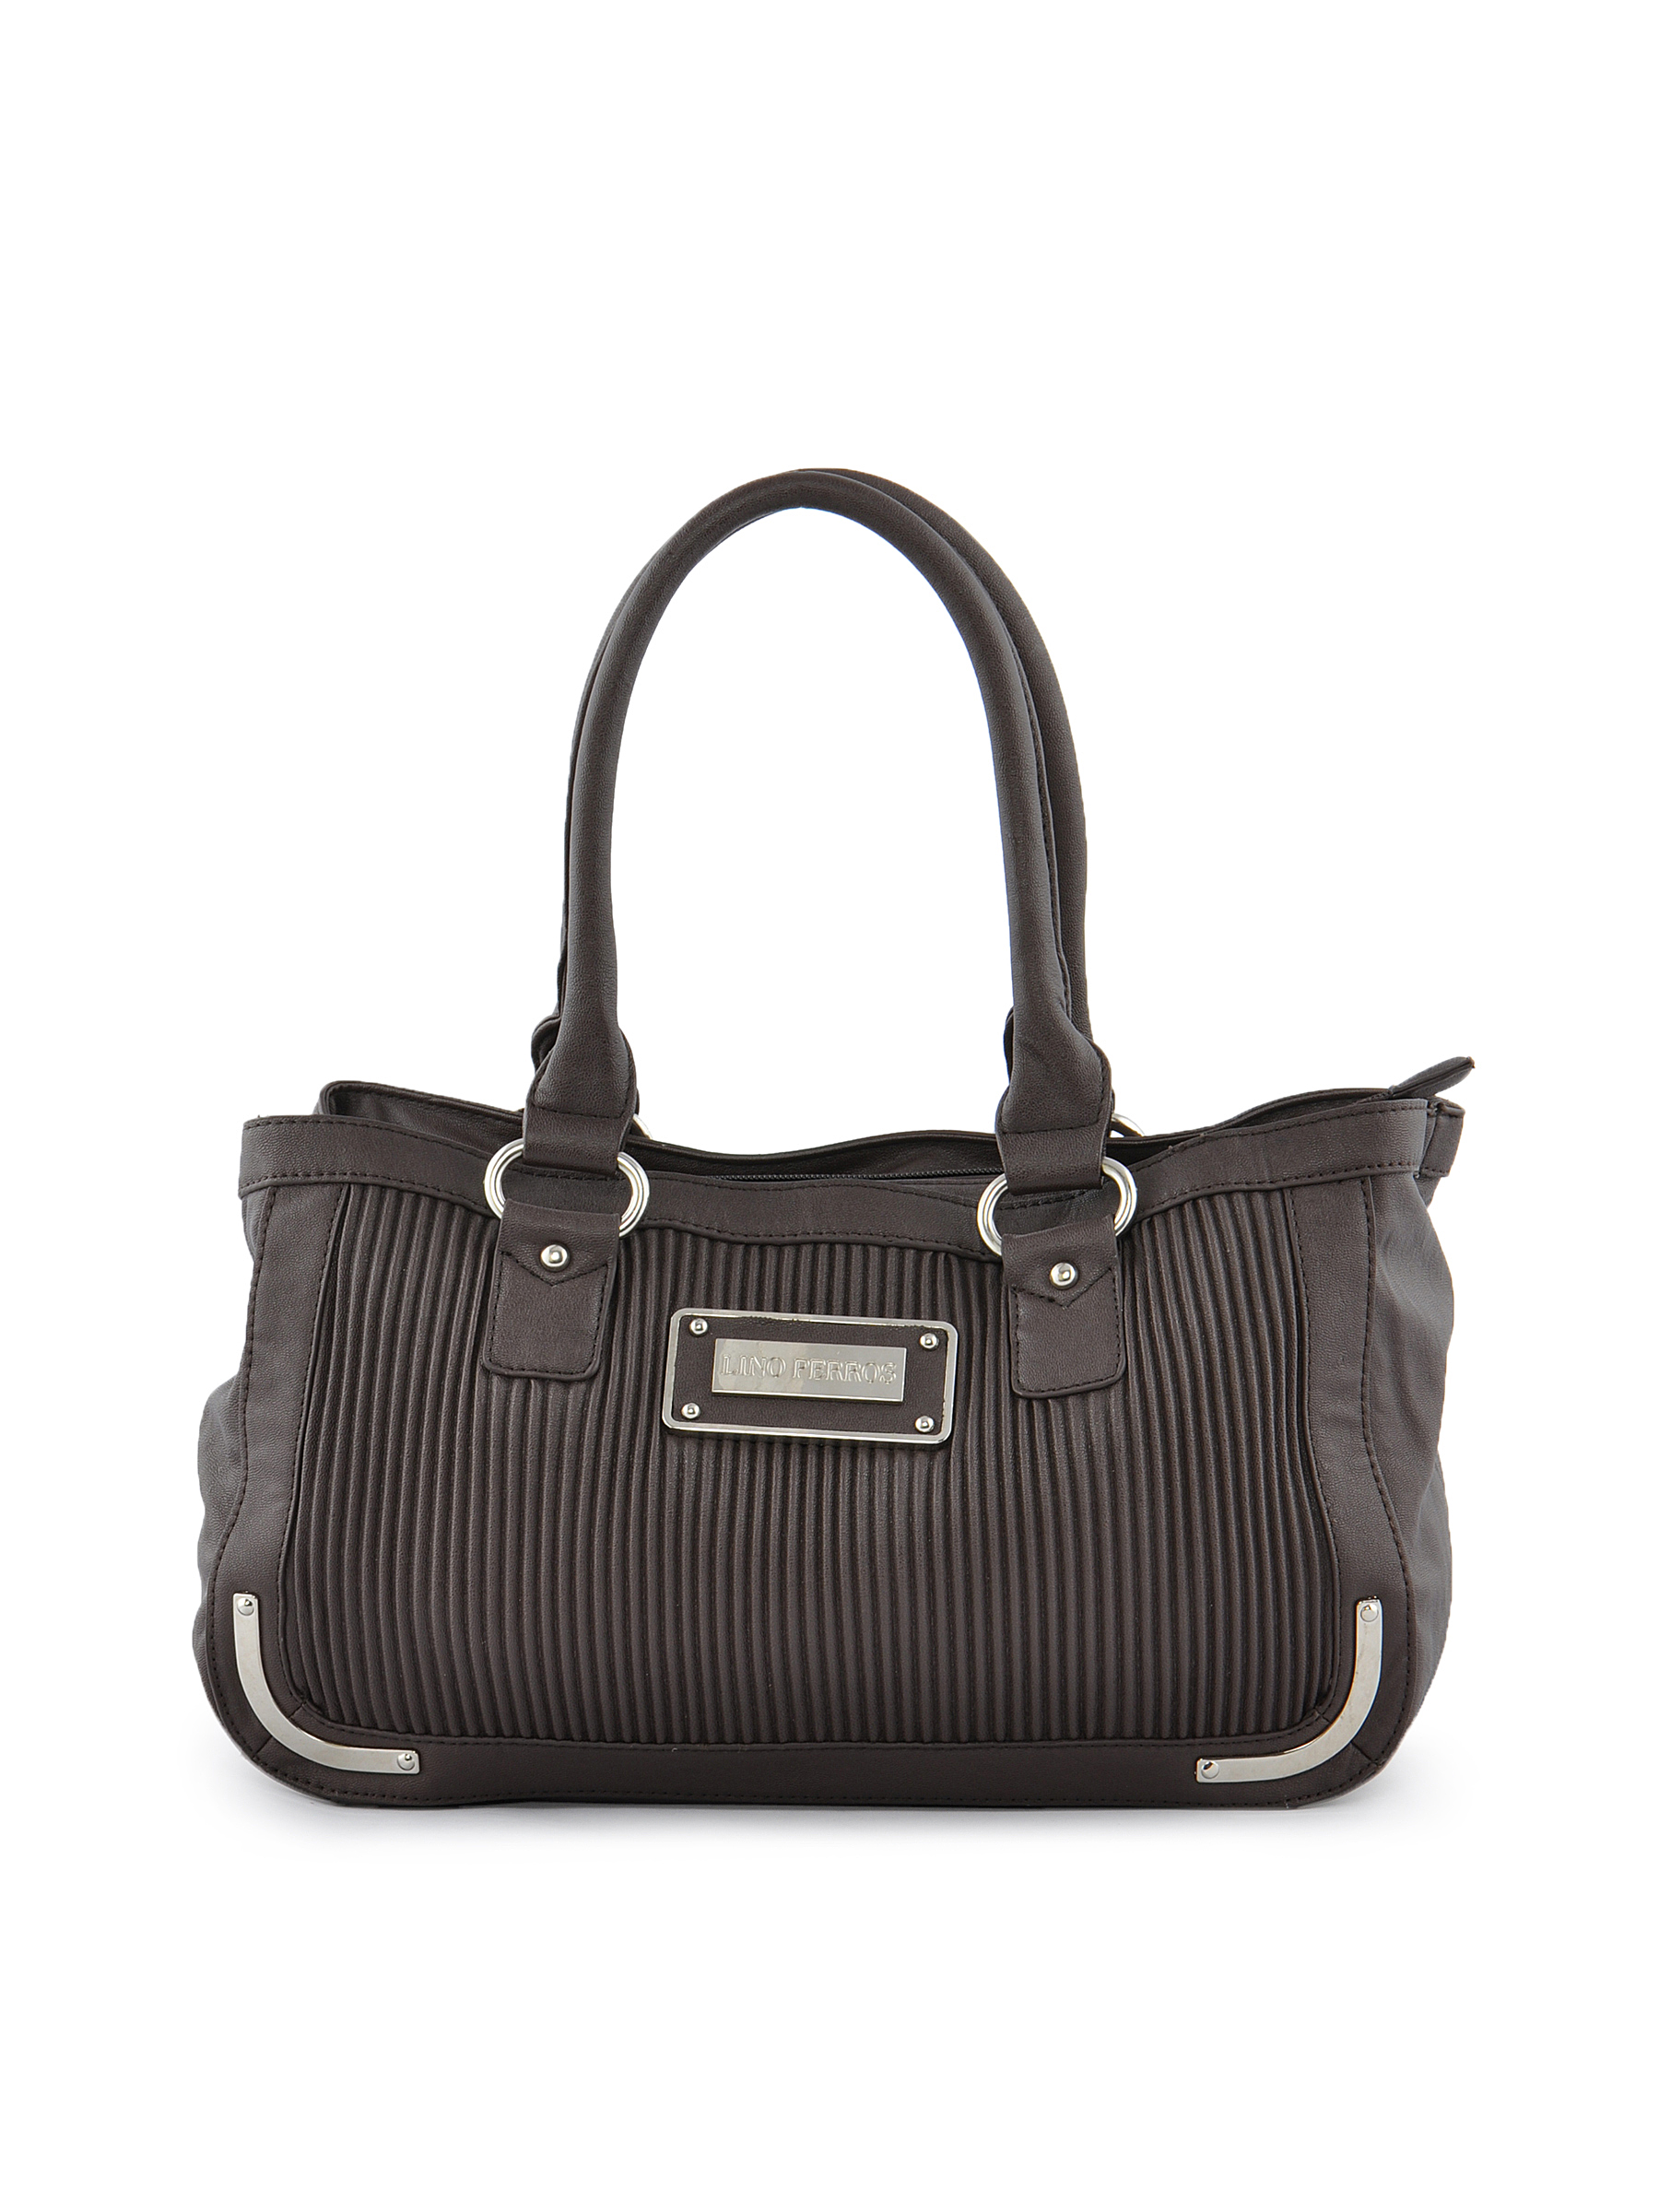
Lino Perros Women Stripes Brown Handbag
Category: Accessories / Bags / Handbags
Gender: Women
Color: Brown
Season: Winter 2015
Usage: Casual